Florence Welch

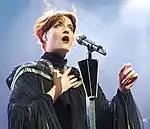
Welch performing at Borgata Event Center on the Ceremonials Tour in 2012

The band's second studio album, "Ceremonials", was released on 31 October 2011. In the album, Florence's "obsession with drowning" is represented through the use of repeated water imagery. It debuted at number one on the UK Albums Chart and number six on the US "Billboard" 200. On 12 January 2012, Florence and the Machine were nominated for two Brit Awards, with the awards ceremony taking place on 21 February 2012 at the O2 Arena, London. On 26 April 2012, the band released "Breath of Life", a song which was recorded as the official theme song for the fantasy film "Snow White and the Huntsman". On 5 July 2012, a remix of "Spectrum" by Scottish musician Calvin Harris was released as the fourth single from "Ceremonials", becoming the band's first UK number-one hit. Welch expressed excitement about putting new material together for a third album once the band finished touring at the end of September 2012.